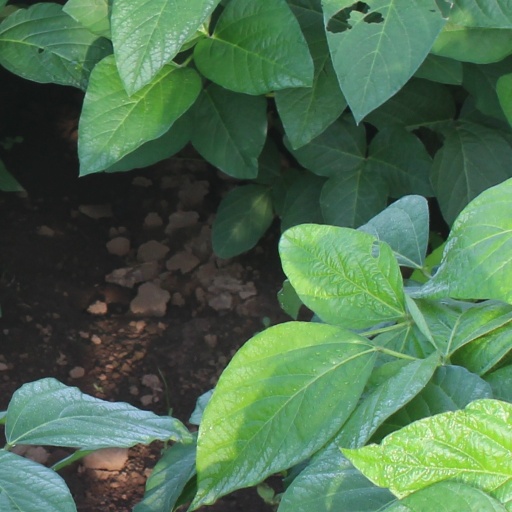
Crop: soybean